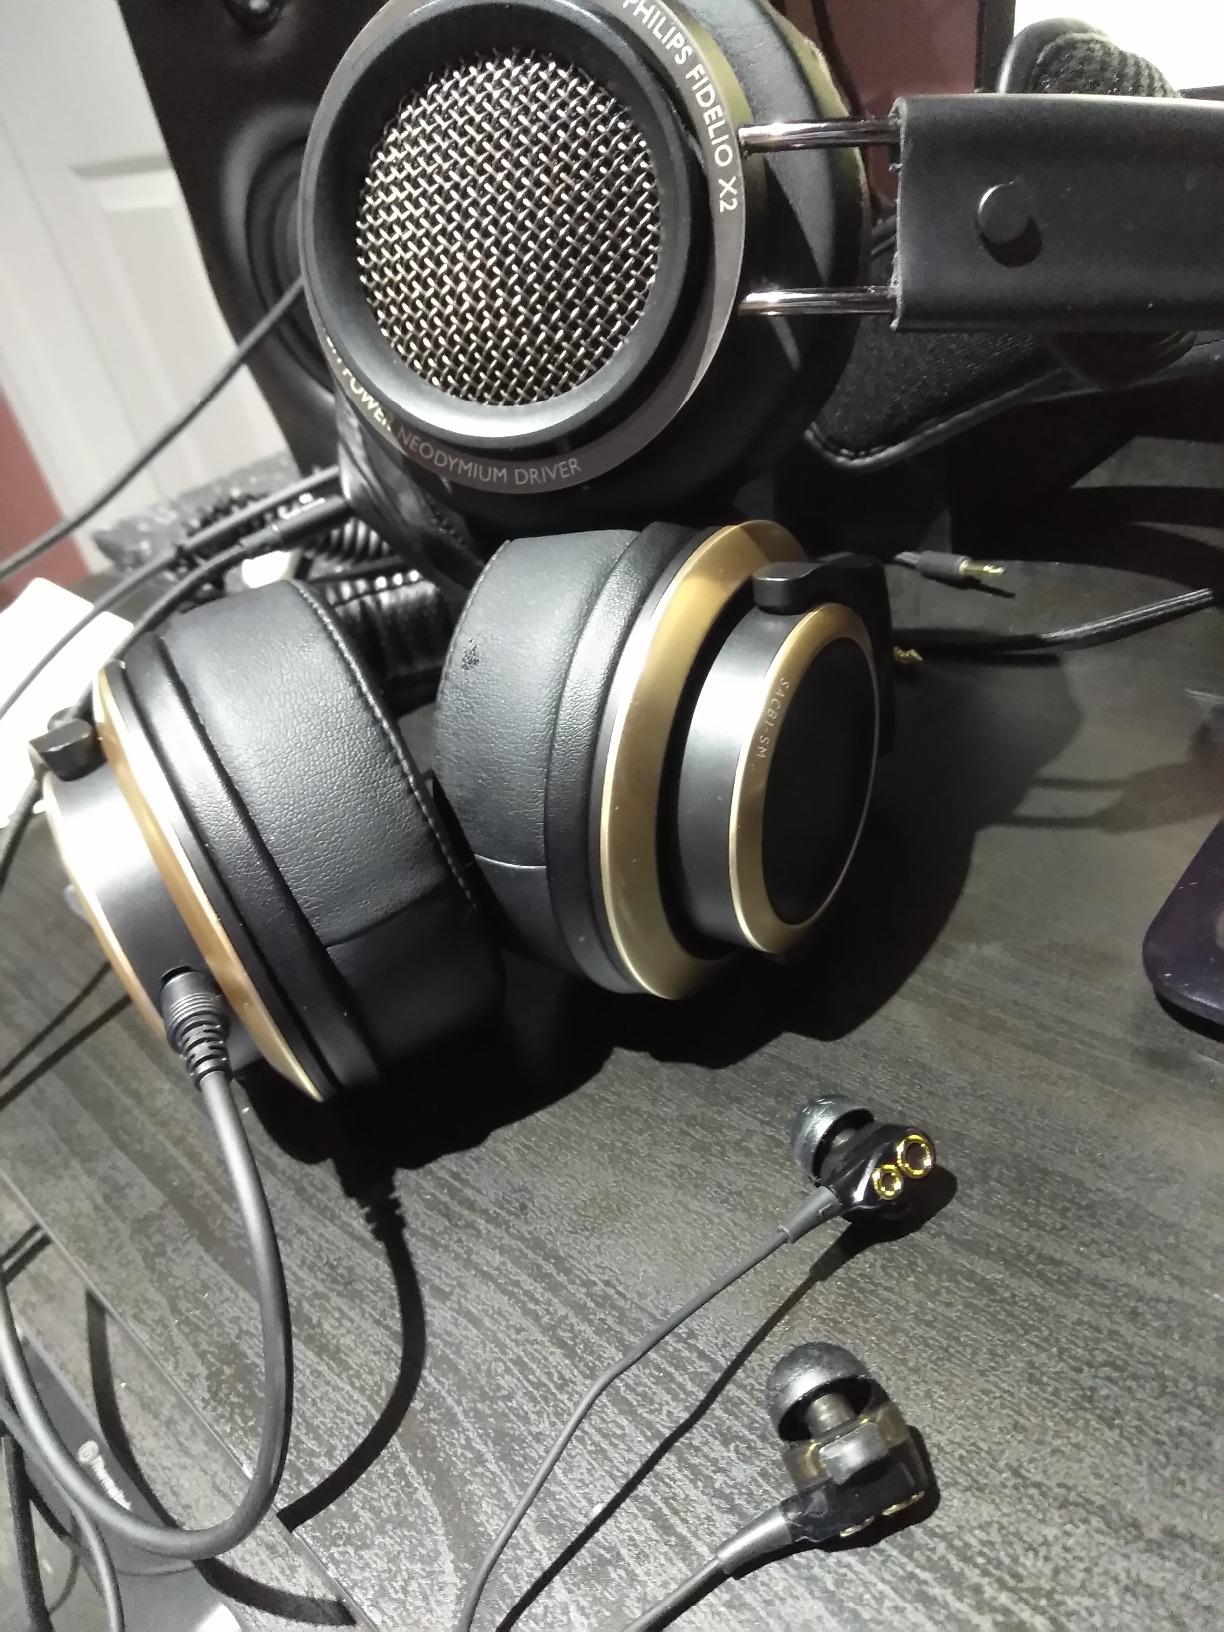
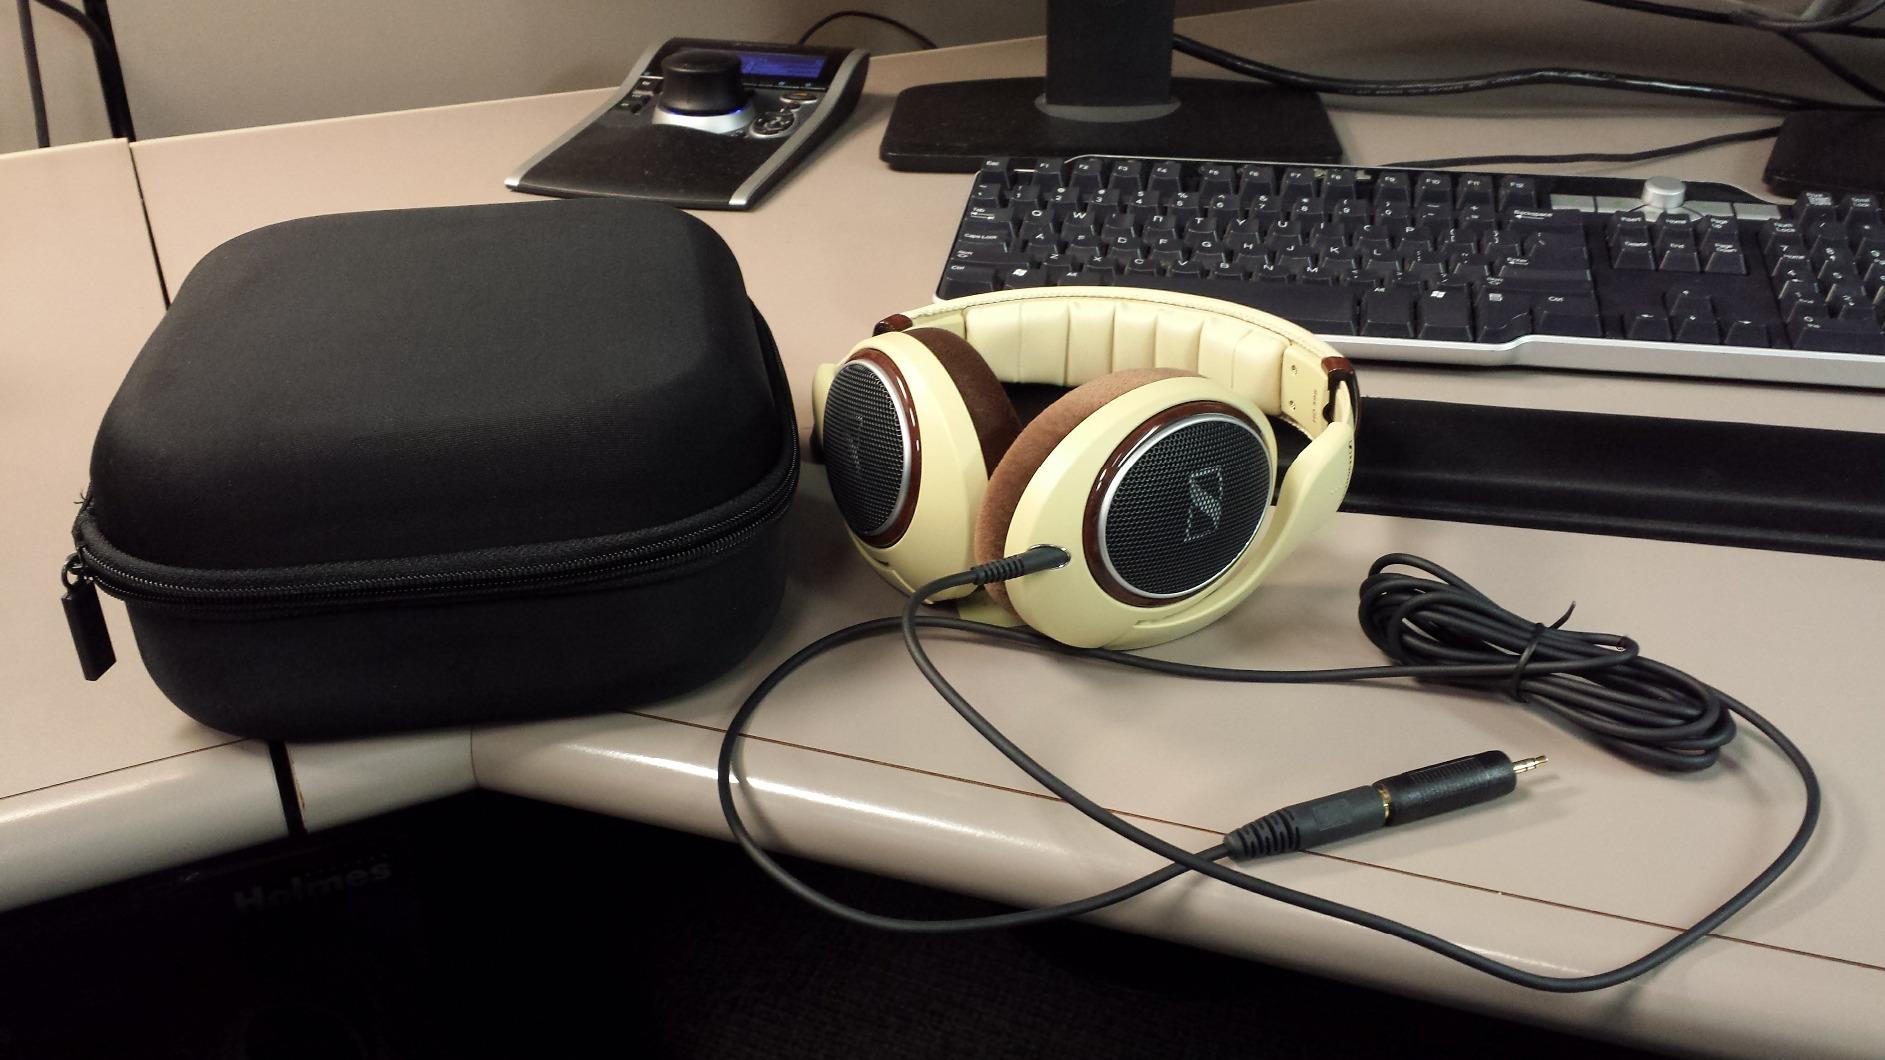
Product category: headphones
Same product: no